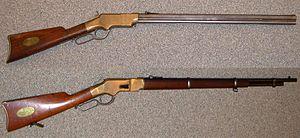
L'appellation fusil Vetterli désigne une série de fusils militaires à répétition et à chargement par la culasse adoptés par l'armée suisse en 1869, où ils remplacent différents modèles de fusils à chargement par bouche, principalement la carabine fédérale 1851, le fusil d'infanterie 1863 et des armes à chargement par la culasse, les Milbank-Amsler 1867 et Peabody 1867. Ils céderont eux-mêmes leur place en 1889 au fusil Schmidt-Rubin. Les fusils Vetterli furent conçus par Johann-Friedrich Vetterli, directeur technique de la Société Industrielle Suisse SIG, à Neuhausen.
La Piste des Sioux est le neuvième album de la série de bande dessinée Blueberry de Jean-Michel Charlier et Jean Giraud. Il a d'abord été prépublié dans Pilote avant d’être publié en album en 1971. C'est le troisième du cycle du cheval de fer.
Le fusil Henry, conçu en 1860, est une arme d'épaule américaine à chargement par la culasse et à répétition manuelle : le tireur actionne un levier de sous-garde et l'arme est prête à tirer à nouveau. Les cartouches métalliques de réserve sont contenues dans un magasin tubulaire placé sous le canon.
Le fusil est un type d'arme à feu pourvu d'un canon long et d'une crosse d'épaule. Leurs déclinaisons utilisées dans le monde civil s'apparentent aux fusils de chasse et aux carabines de chasse.
La Winchester Repeating Arms Company a dominé l’industrie des armes légères américaines entre la fin du XIXᵉ et le début du XXᵉ siècle.
Après la guerre de Sécession, Oliver Winchester prend le contrôle total de la New Haven Arms Company et la renomme Winchester Repeating Arms Company. Sur sa demande, Nelson King fait évoluer le fusil Henry pour en faire la première carabine Winchester, le modèle Winchester 1866 surnommé Yellow Boy. Ce modèle utilisait des cartouches à percussion annulaire, une culasse calée par une genouillère, un magasin tubulaire et une portière de chargement efficace.